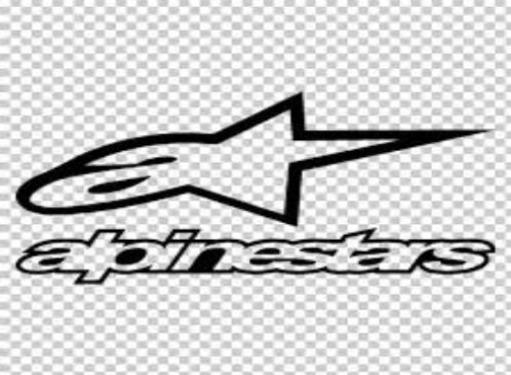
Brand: alpinestars-1
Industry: Clothes